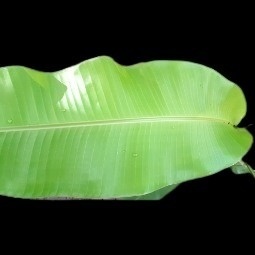
Label: Sulphur